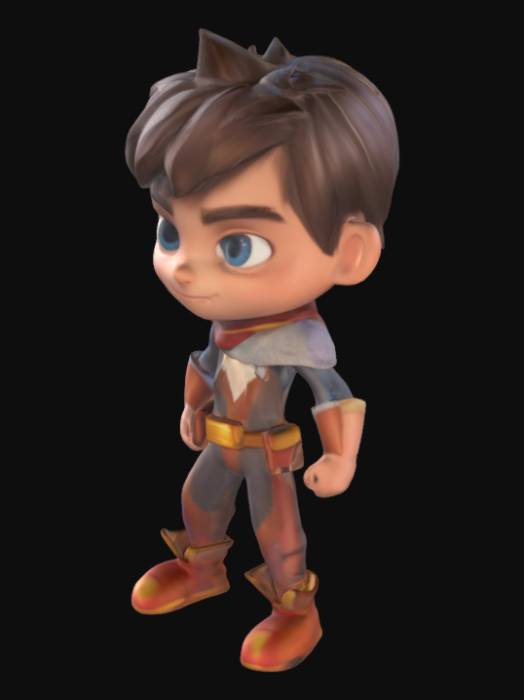
미적 점수 (1~10점): 7